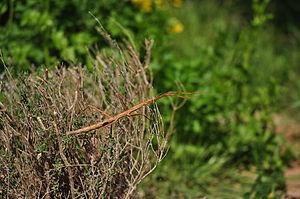
Pratiquement invisible. C'est en voyant bouger ce que je croyais être une branche de thym
Le phasme morose est une espèce de phasmes originaire d'Inde. On l'appelle également Phasme bâton, bâton du diable ou encore dixippe morose, de son premier nom attribué par son descripteur Sinéty en 1901 : Dixippus morosus. La femelle mesure 8,5 centimètres de longueur et les mâles sont très rares. Comme d'autres espèces de phasmes, il est couramment utilisé dans les écoles afin d'étudier les stratégies adaptatives des espèces et leur cycle de vie.